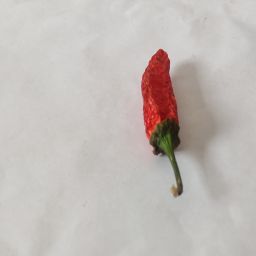
Crop: New Mexico Green Chile
Quality: Dried